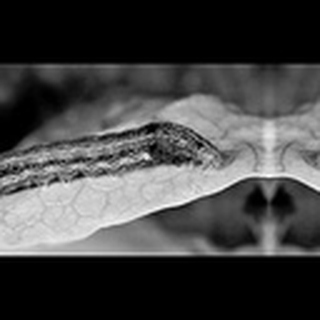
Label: cotton_army_worm